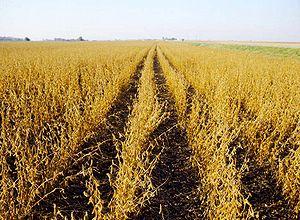
Le soja, nommé soya au Canada, est une espèce de plante annuelle de la famille des légumineuses, originaire d'Asie orientale.